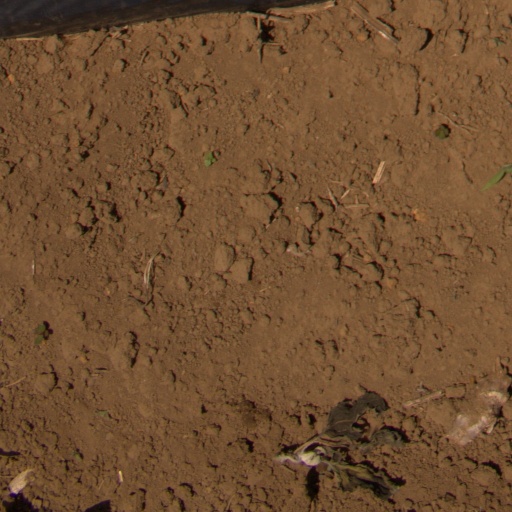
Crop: Jerusalem artichoke